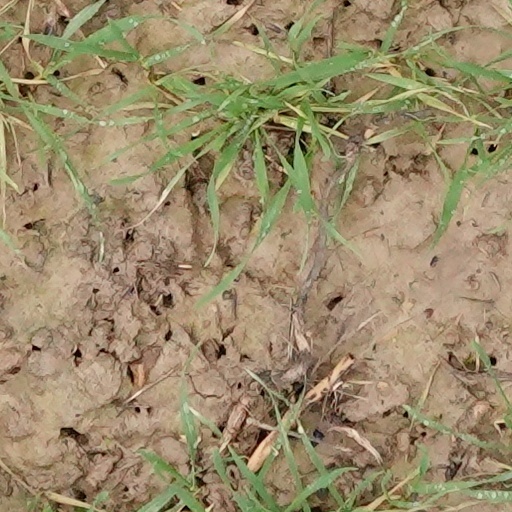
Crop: wheat